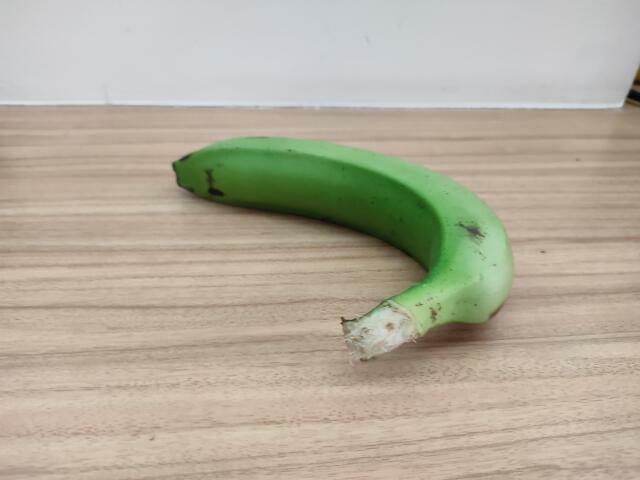
Label: Raw_Banana